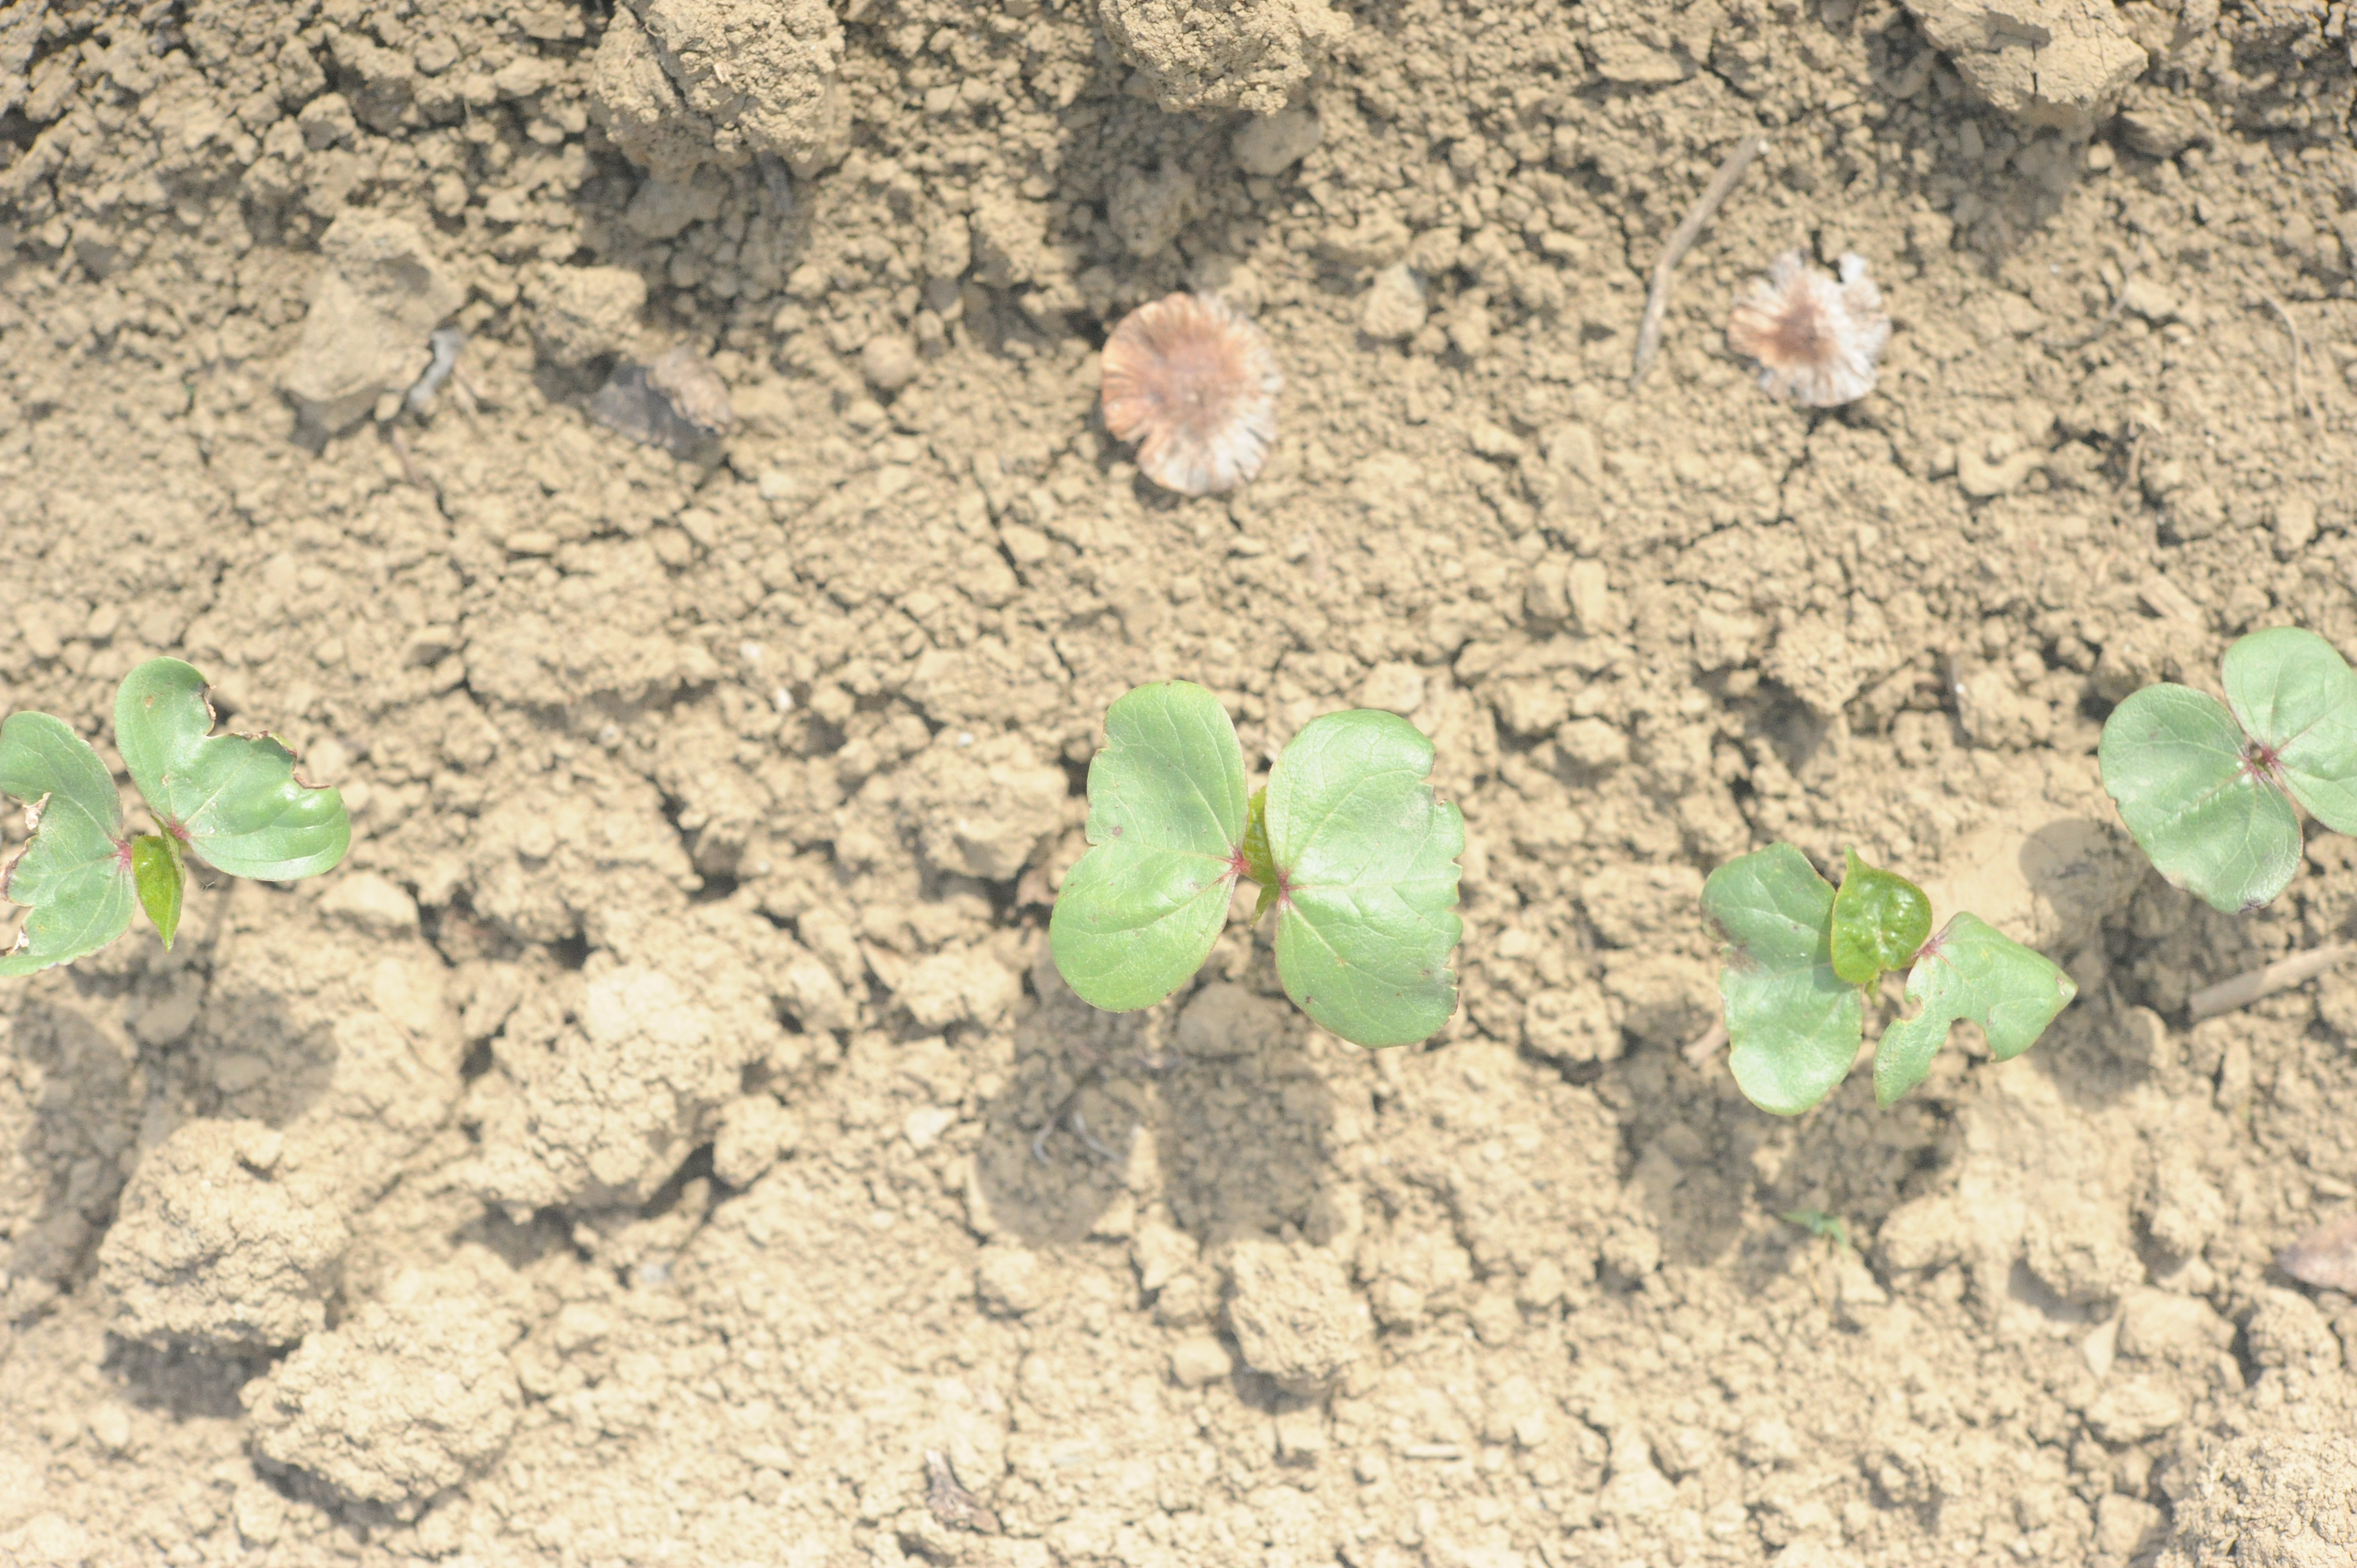
Label: cotton